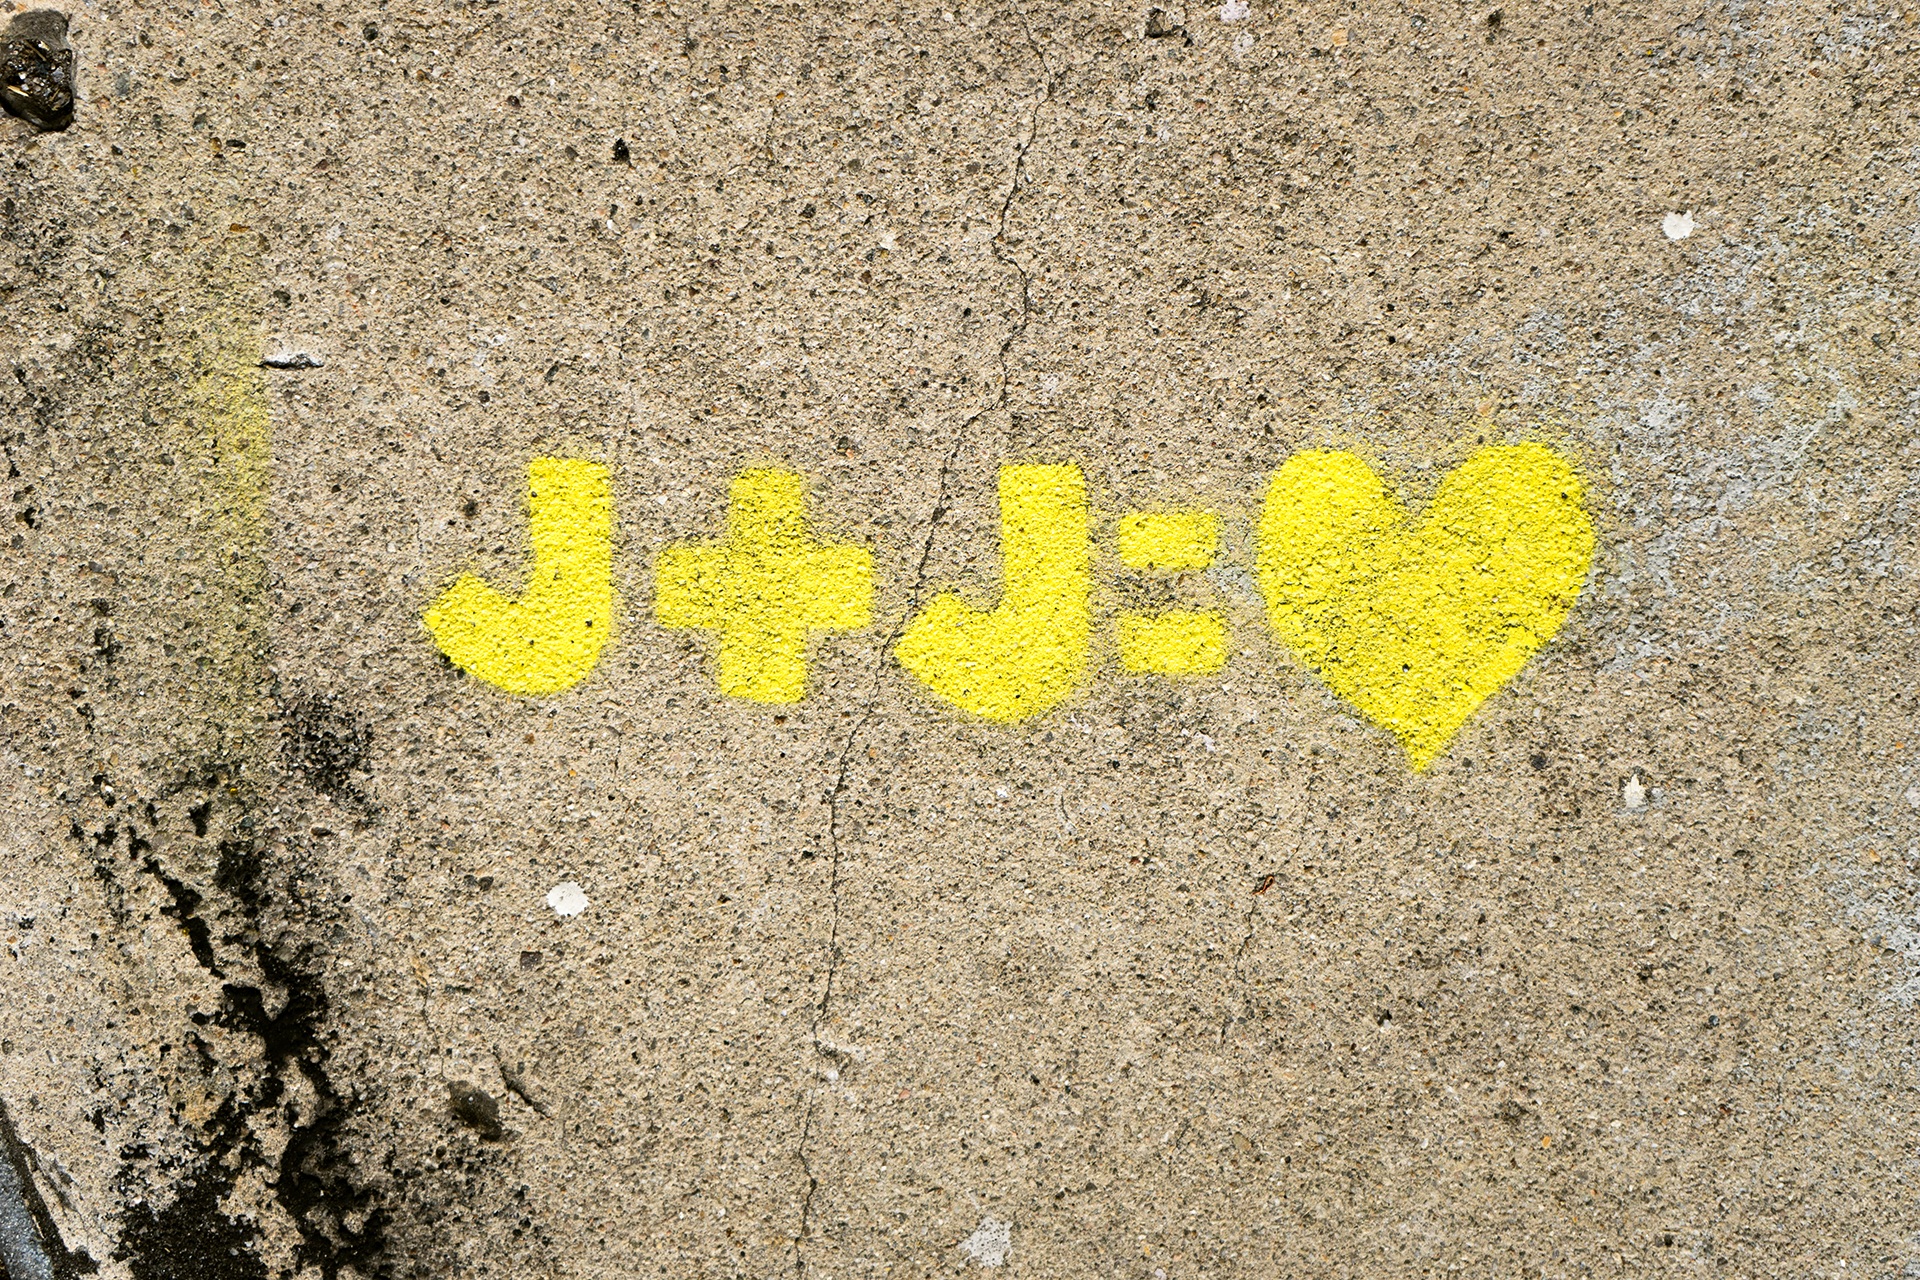
sand, street, texture, leaf, number, urban, wall, asphalt, love, heart, artistic, soil, paint, yellow, graffiti, material, concrete, painting, art, spray paint, style, flooring, road surface